Christmas controversies

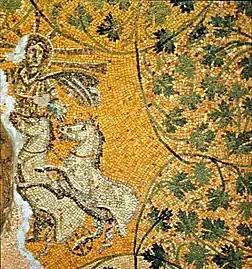
A mosaic dated to around 300 AD in the Tomb of the Julii, an apparently Christian tomb in the Vatican Necropolis. Most scholars believe it depicts Jesus as the sun god Sol / Helios.

Christmas is the Christian celebration of the birth of Jesus Christ, which, in Western Christian churches, is held annually on 25 December. For centuries, it has been the subject of several reformations, both religious and secular.